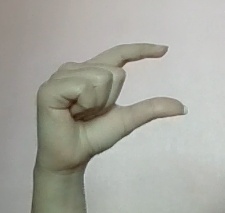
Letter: dal